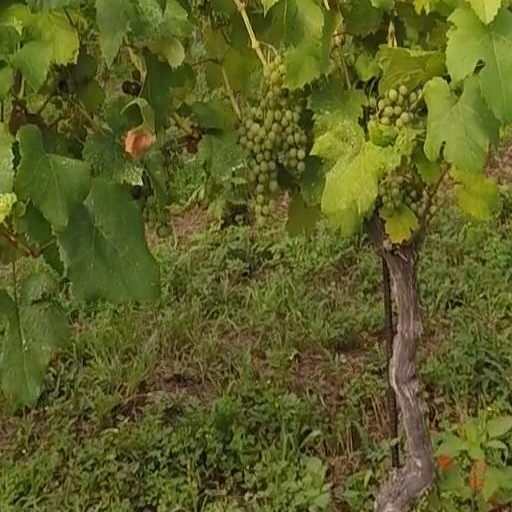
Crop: grape